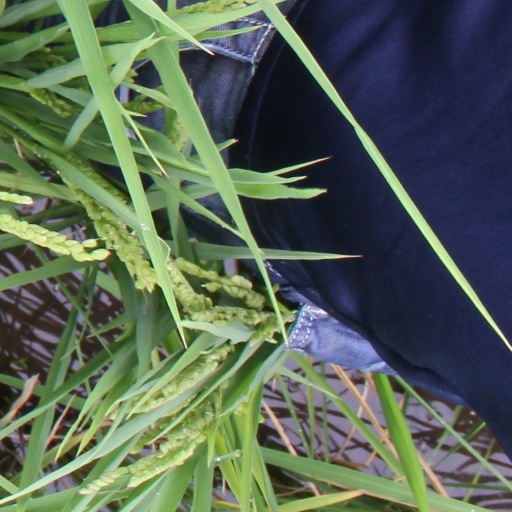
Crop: rice